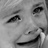
Emotion: sad